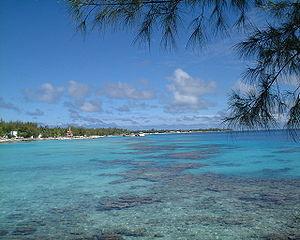
L'atoll de Hao (prise de vue
Hao est une commune de la Polynésie française dans l'archipel des Tuamotu. Le chef-lieu de cette dernière est Hao.
Hao, dite « île de l’Arc » ou « île de la Harpe » est un atoll situé au centre-est de l'archipel des Tuamotu en Polynésie française. Il constitue le quatrième plus grand atoll de Polynésie, après Rangiroa, Fakarava et Makemo et son lagon couvre une surface de 720 km².